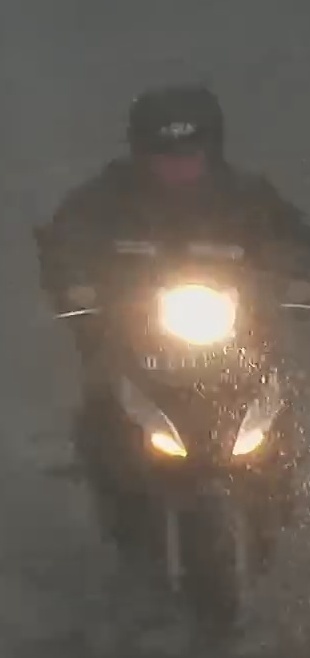
person-with-helmet: 1
person-without-helmet: 0